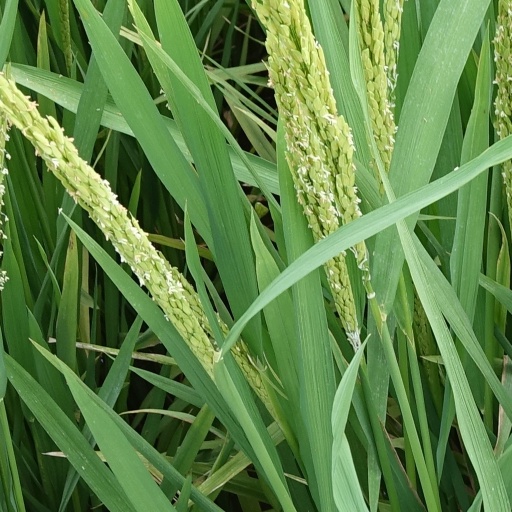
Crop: rice